No Man's Land (1939 film)

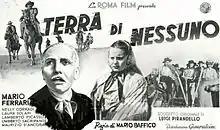

No Man's Land (Italian: Terra di nessuno) is a 1939 Italian drama film directed by Mario Baffico and starring Mario Ferrari, Nelly Corradi and Laura Solari. It is based on two novels by Luigi Pirandello.